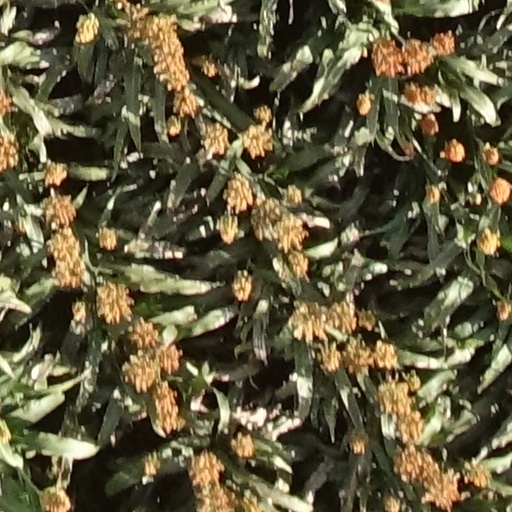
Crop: sorghum